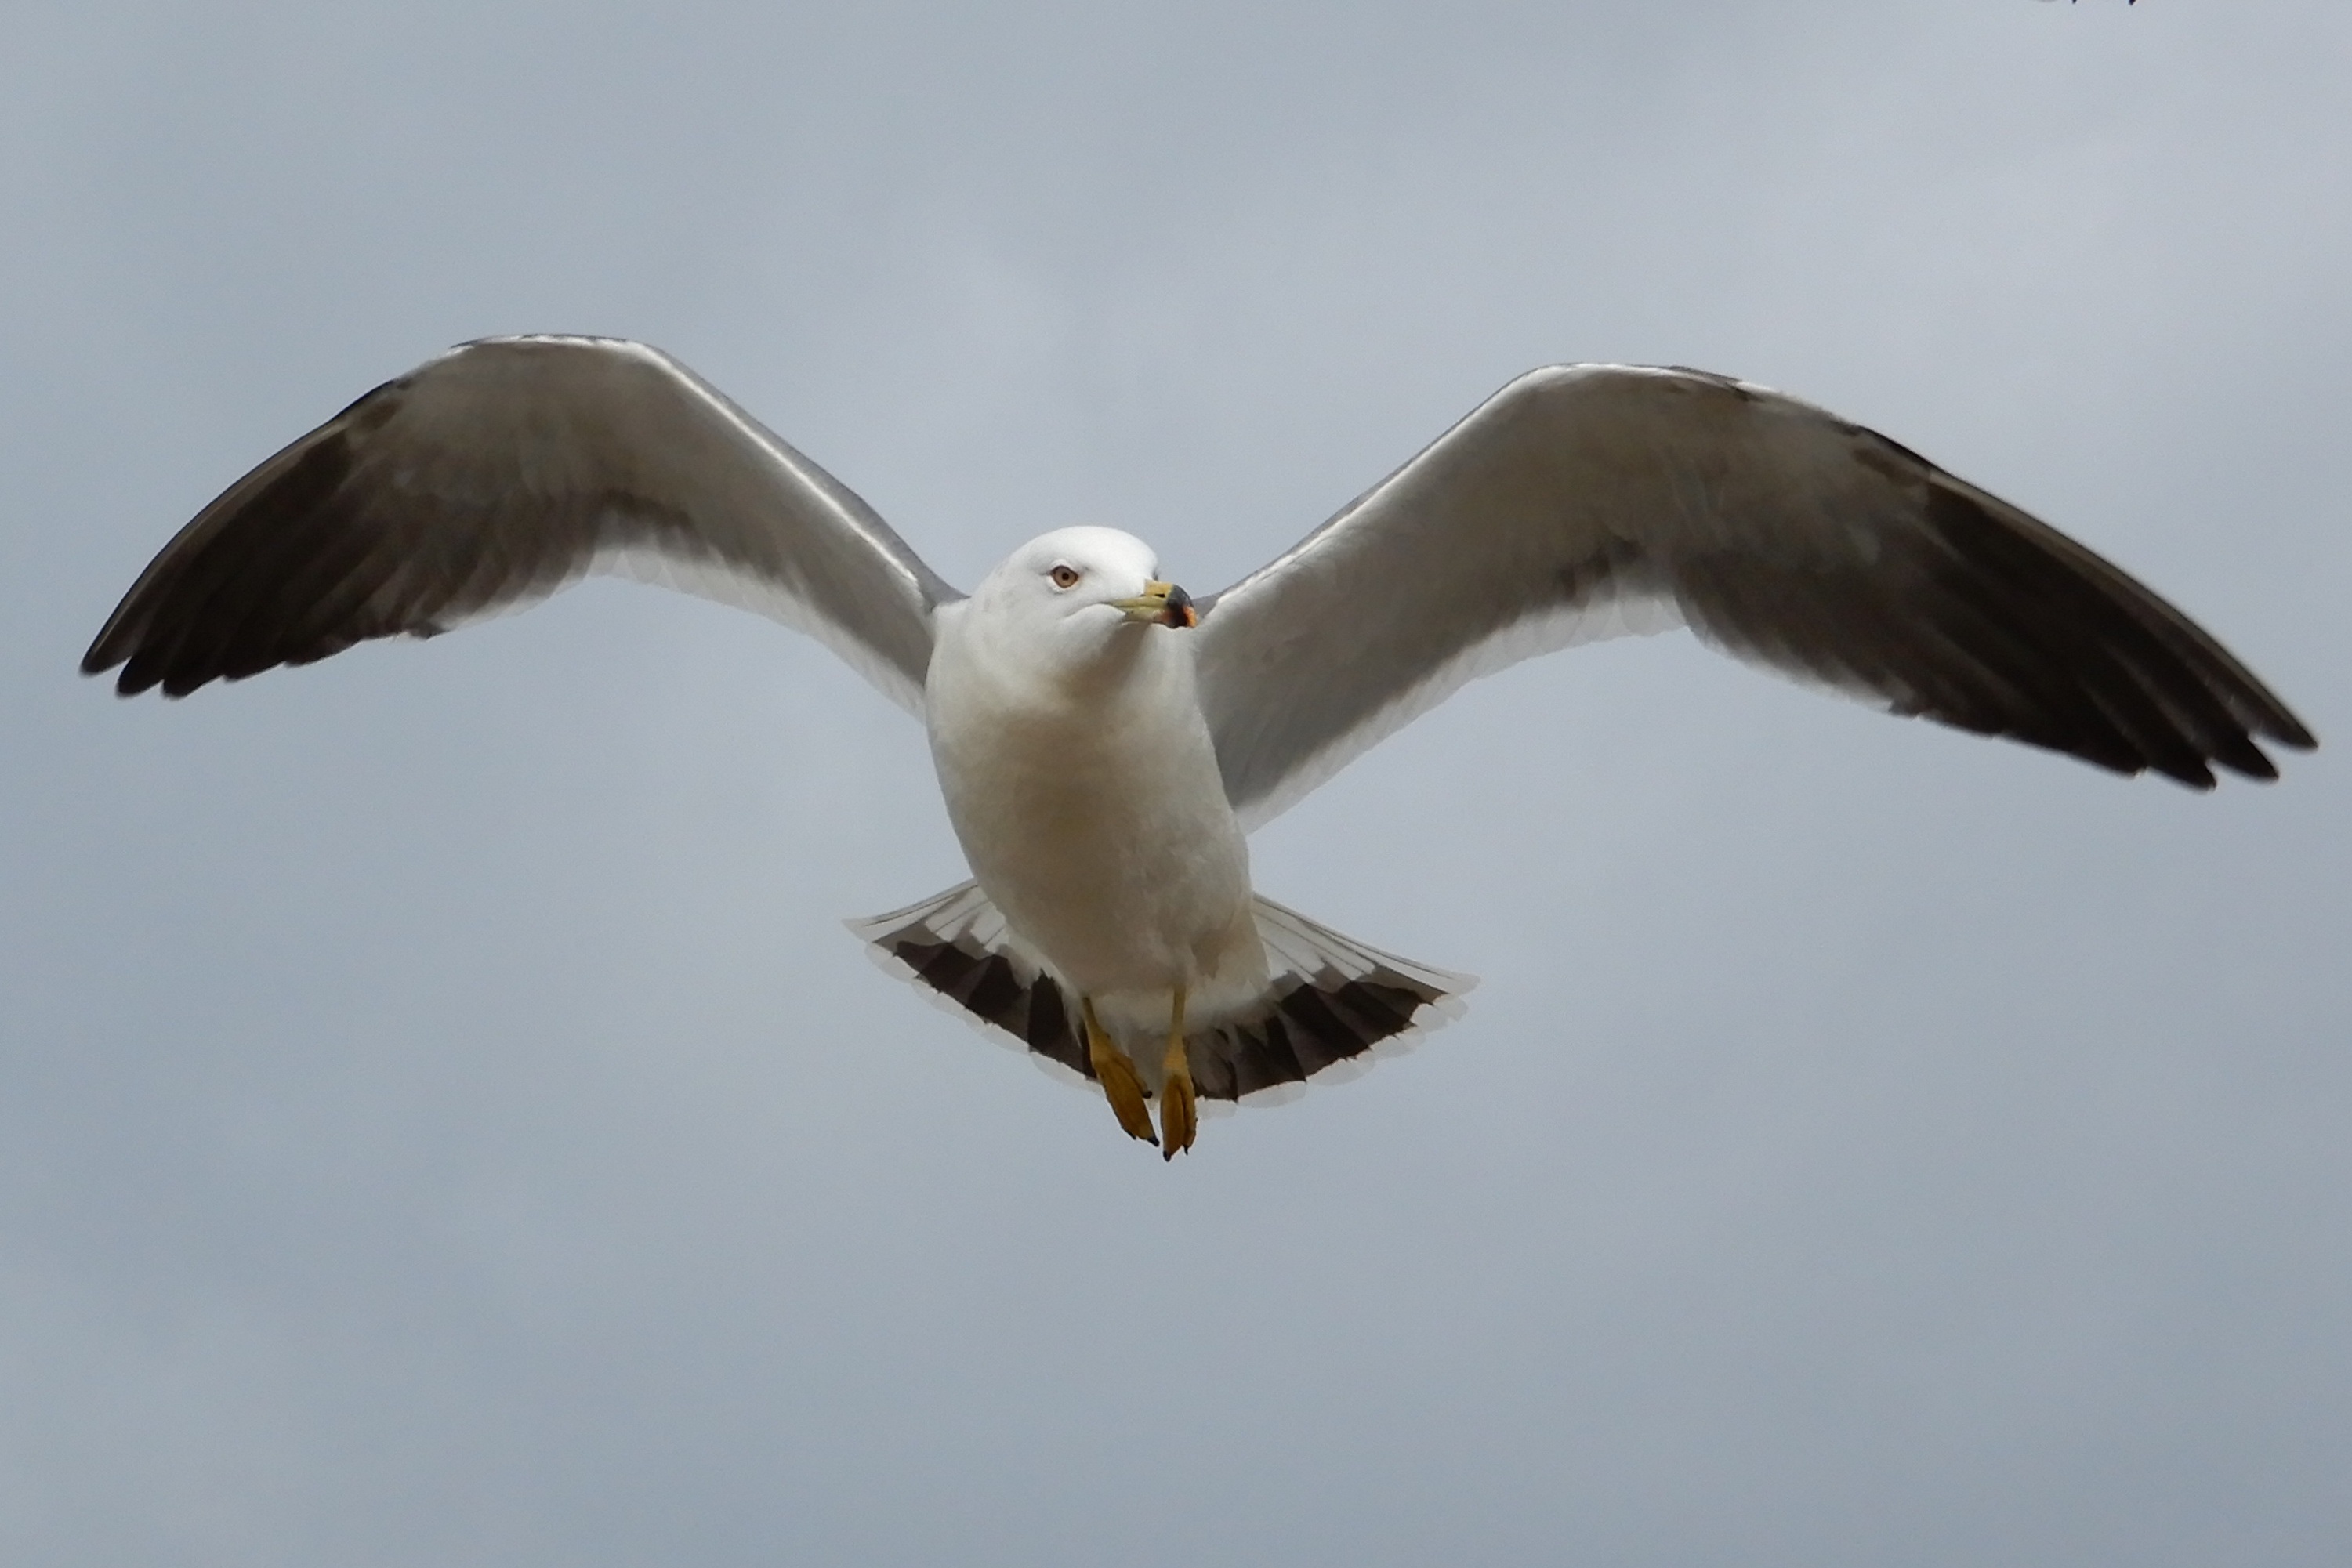
bird, vertebrate, beak, gull, european herring gull, fauna, seabird, charadriiformes, wildlife, flight, wing, albatross